Charles E. Burchfield

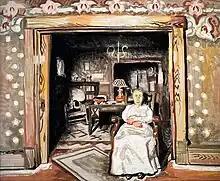
"Woman in Doorway" (1917), The Phillips Collection

Burchfield's style was largely developed by the summer of 1915, after his junior year at the Cleveland School of Art, as he sketched and painted constantly in and around Salem, Ohio, "gathering the materials for a lifetime", according to his journals. Exposed in school to modernist European trends, he developed an almost fauvist use of broad areas of simplified color. He was enlivened by delightful particularizations of nature, and in 1917, began combining visual motifs projecting human moods, often disturbing, into the pictures. Assigned to the camouflage unit in the Army in 1918, he even worked his designs into painting schemes disguising tanks and artificial hills. Biographers note his exposure to modernist trends and traditional Chinese painting while in art school but overlook that the hallucinatory quality in his work may be partly traced to an episode of nervous exhaustion in 1911. While a junior in high school, determined to record all the area's flowering plants that spring, he stayed up late at night, painting whole bouquets of the blooms, and had a bout of what was referred to at the time as "brain fever", which might now be termed mania. He seems to have learned to use it as a source of energy and inspiration, and his school transcript records only three days' absence that semester. Painting constantly from 1915, even while working full-time in summer and after college, he sketched on walks to and from home at lunchtime and completed paintings based on them at night. Half of his lifetime output of paintings was produced while living in Salem from 1915 to 1917. The fact that so many paintings of this period were depictions of scenes visible from the windows of his boyhood home prompted Henry Adams, curator of drawings at the Cleveland Museum of Art, to call it "the most important house in American art history."